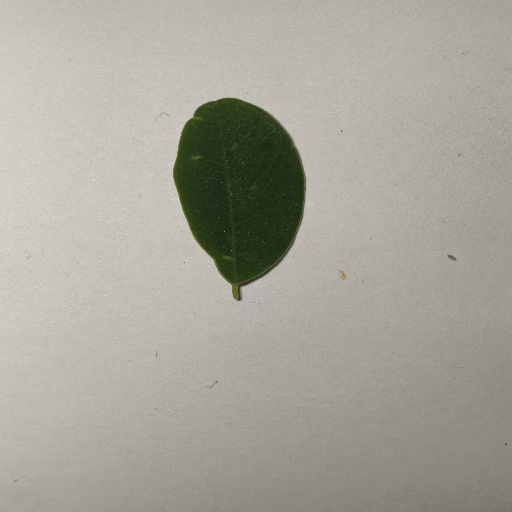
Species: Sojina
Leaf condition: Healthy Leaf